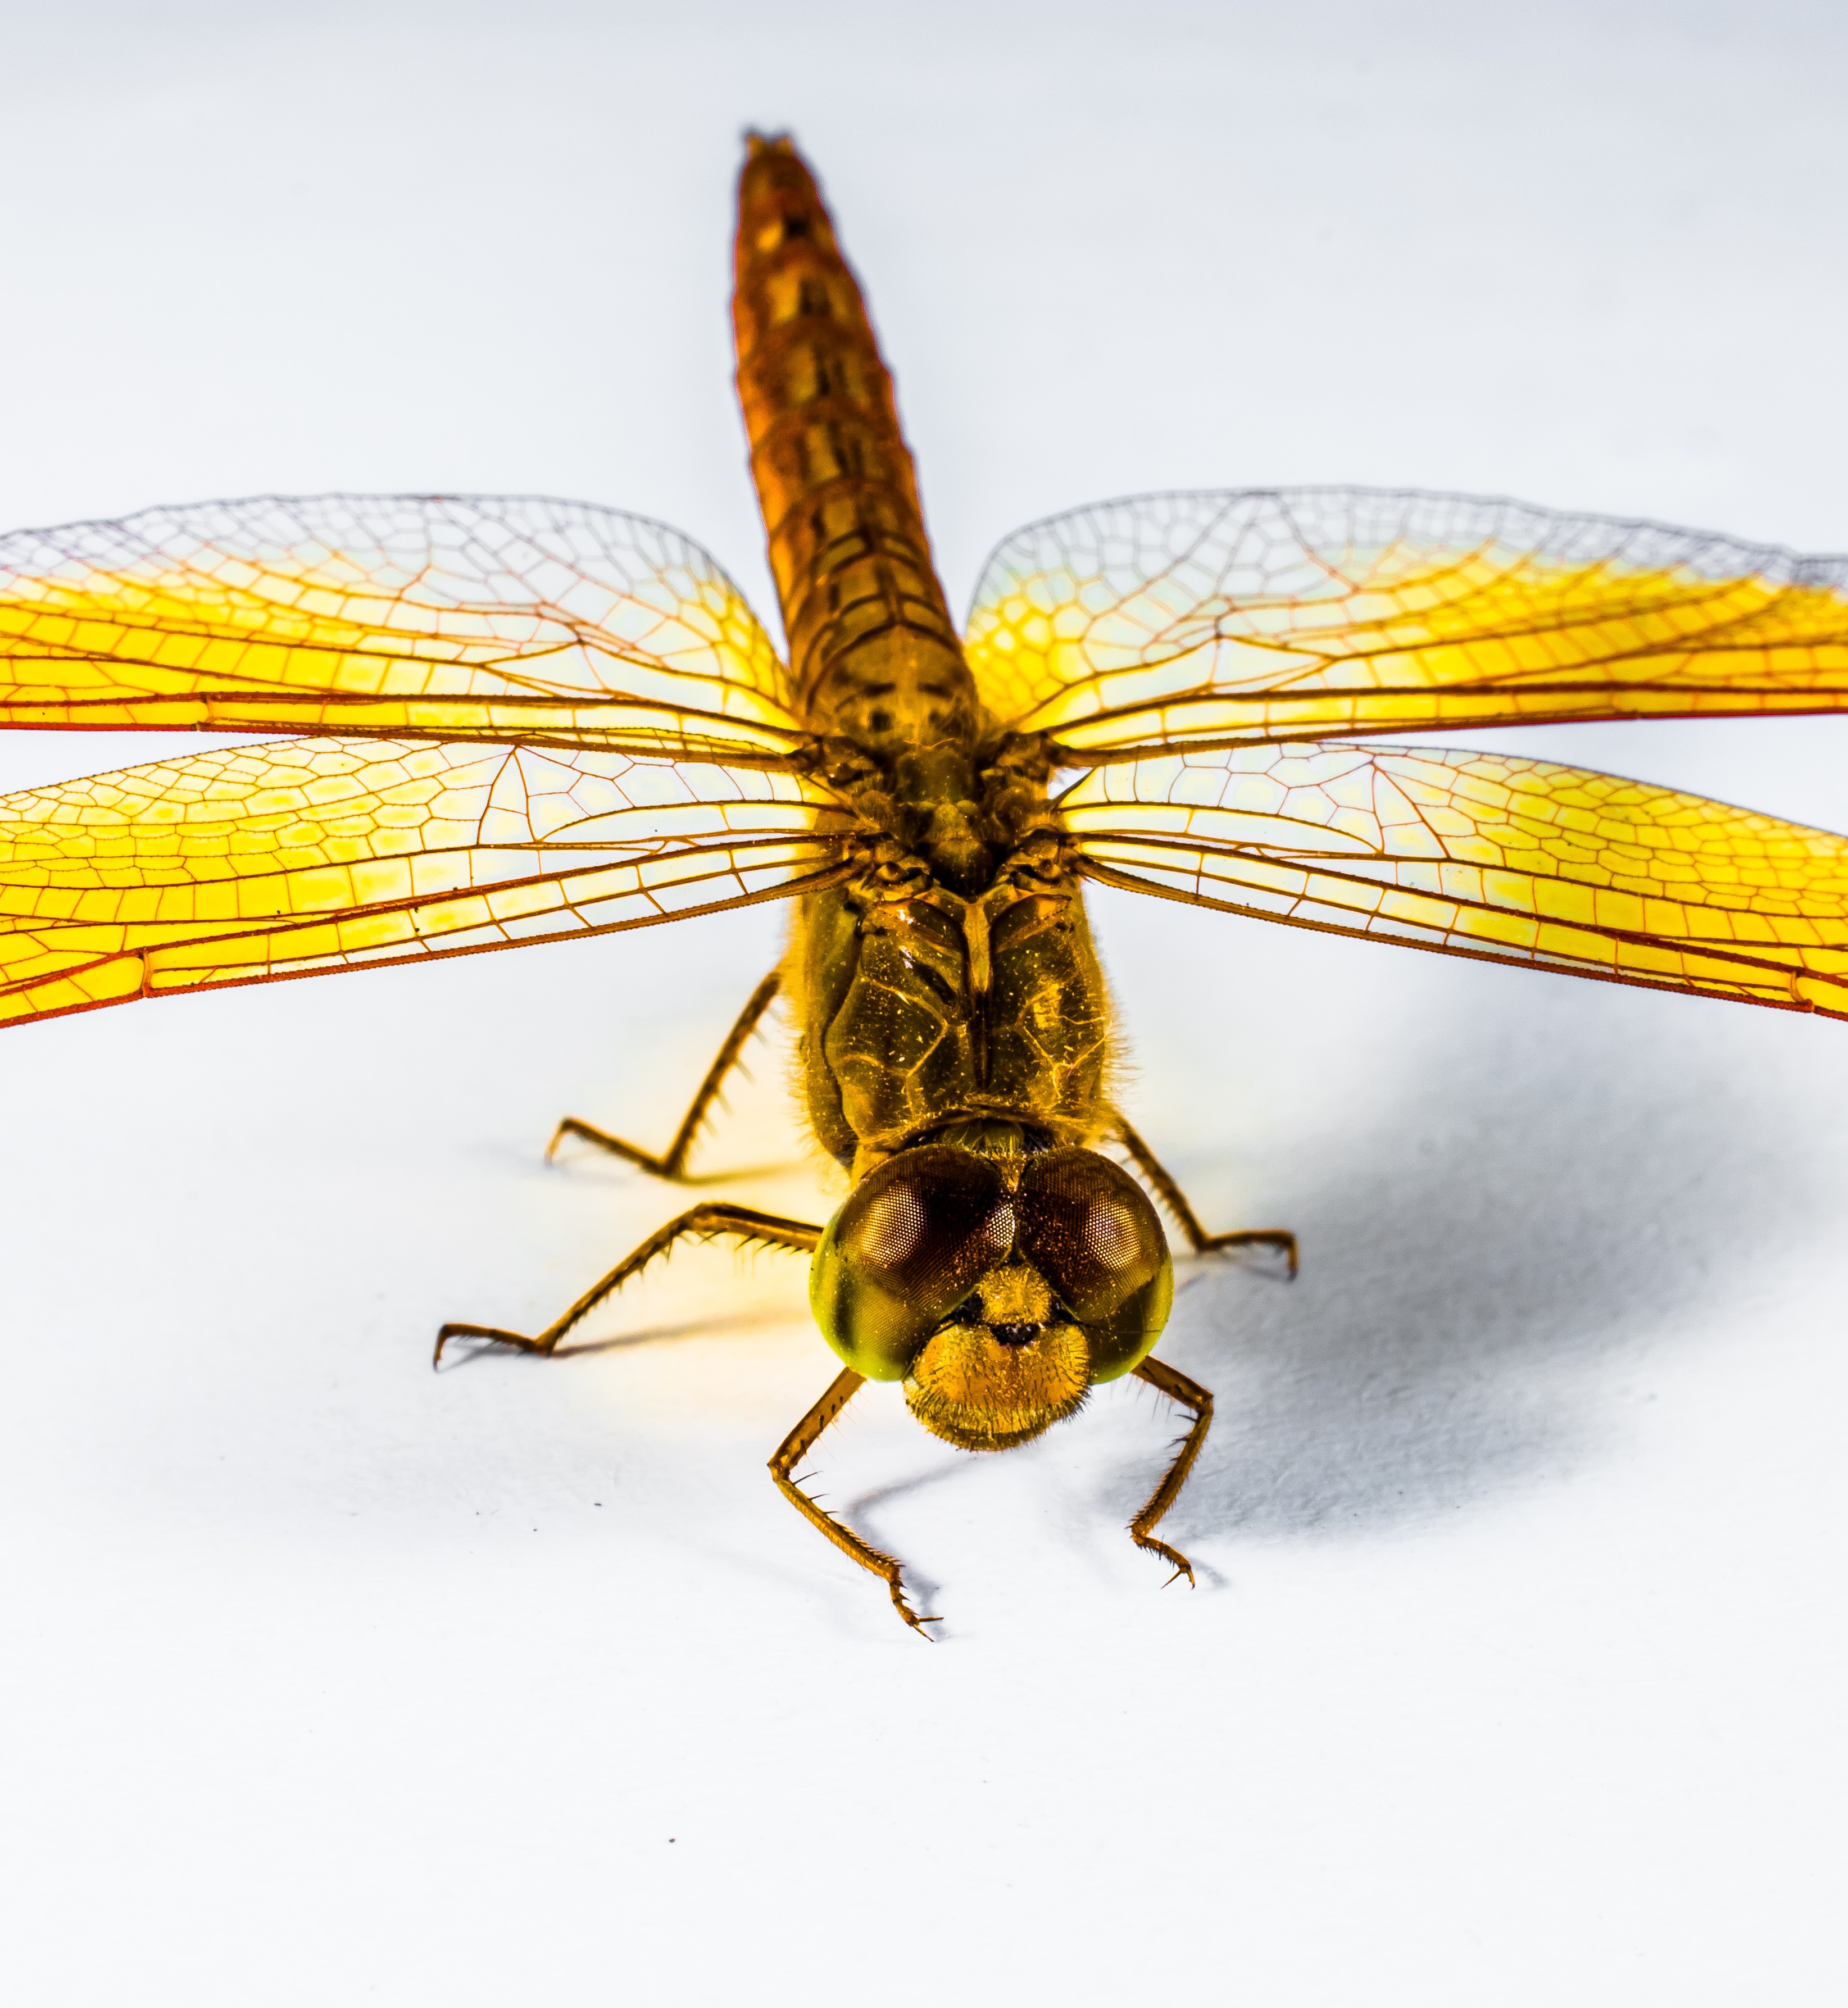
wing, fly, insect, yellow, close, fauna, invertebrate, dragonfly, wasp, pest, macro photography, arthropod, honey bee, chitin, dragonflies and damseflies